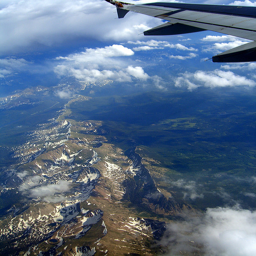
A plane that is flying over a mountain.
A mountain range can be seen from sky in an airplane.
A view of a group of mountains covered in snow.
A jetliner wing flying over a brown mountain range.
The view of some mountains from inside an airplane.